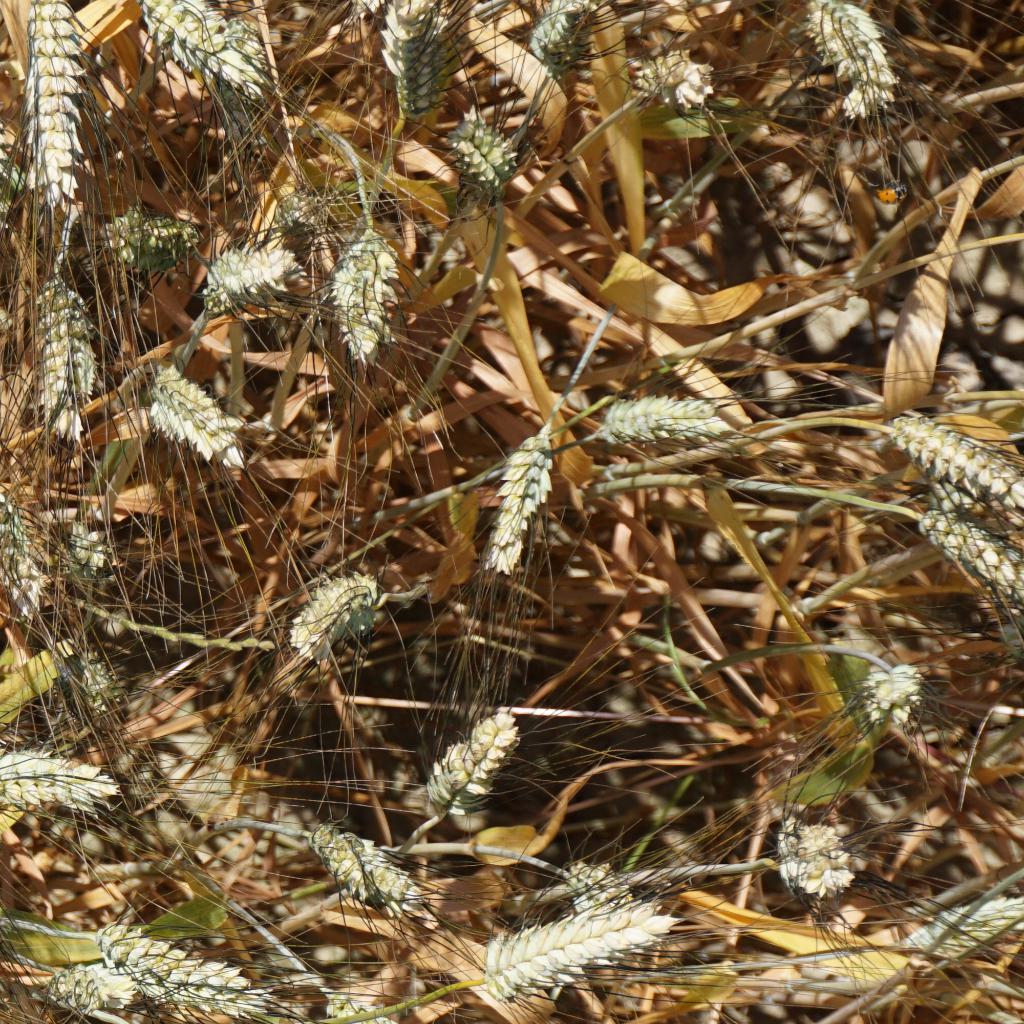
Country: France
Location: Gréoux
Wheat development stage: Filling - Ripening